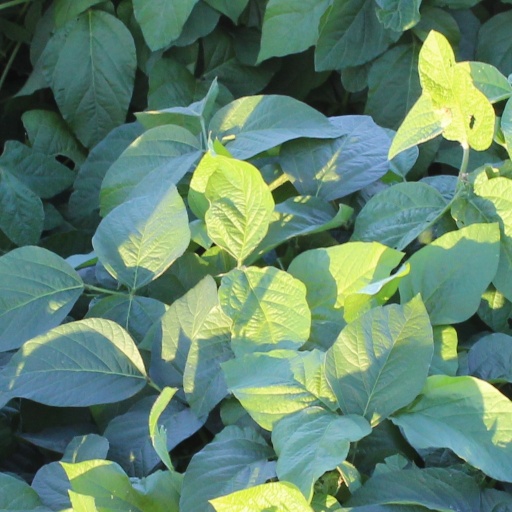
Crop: soybean